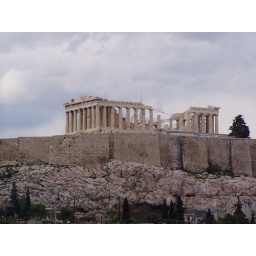
View from the roof of our apartment building in Koukaki, Athens.